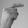
ASL letter: G